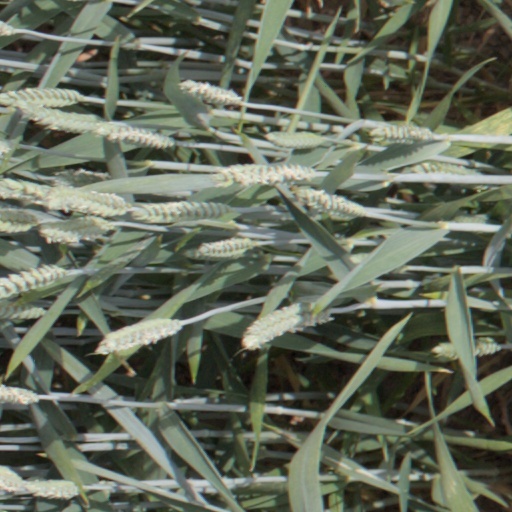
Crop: wheat